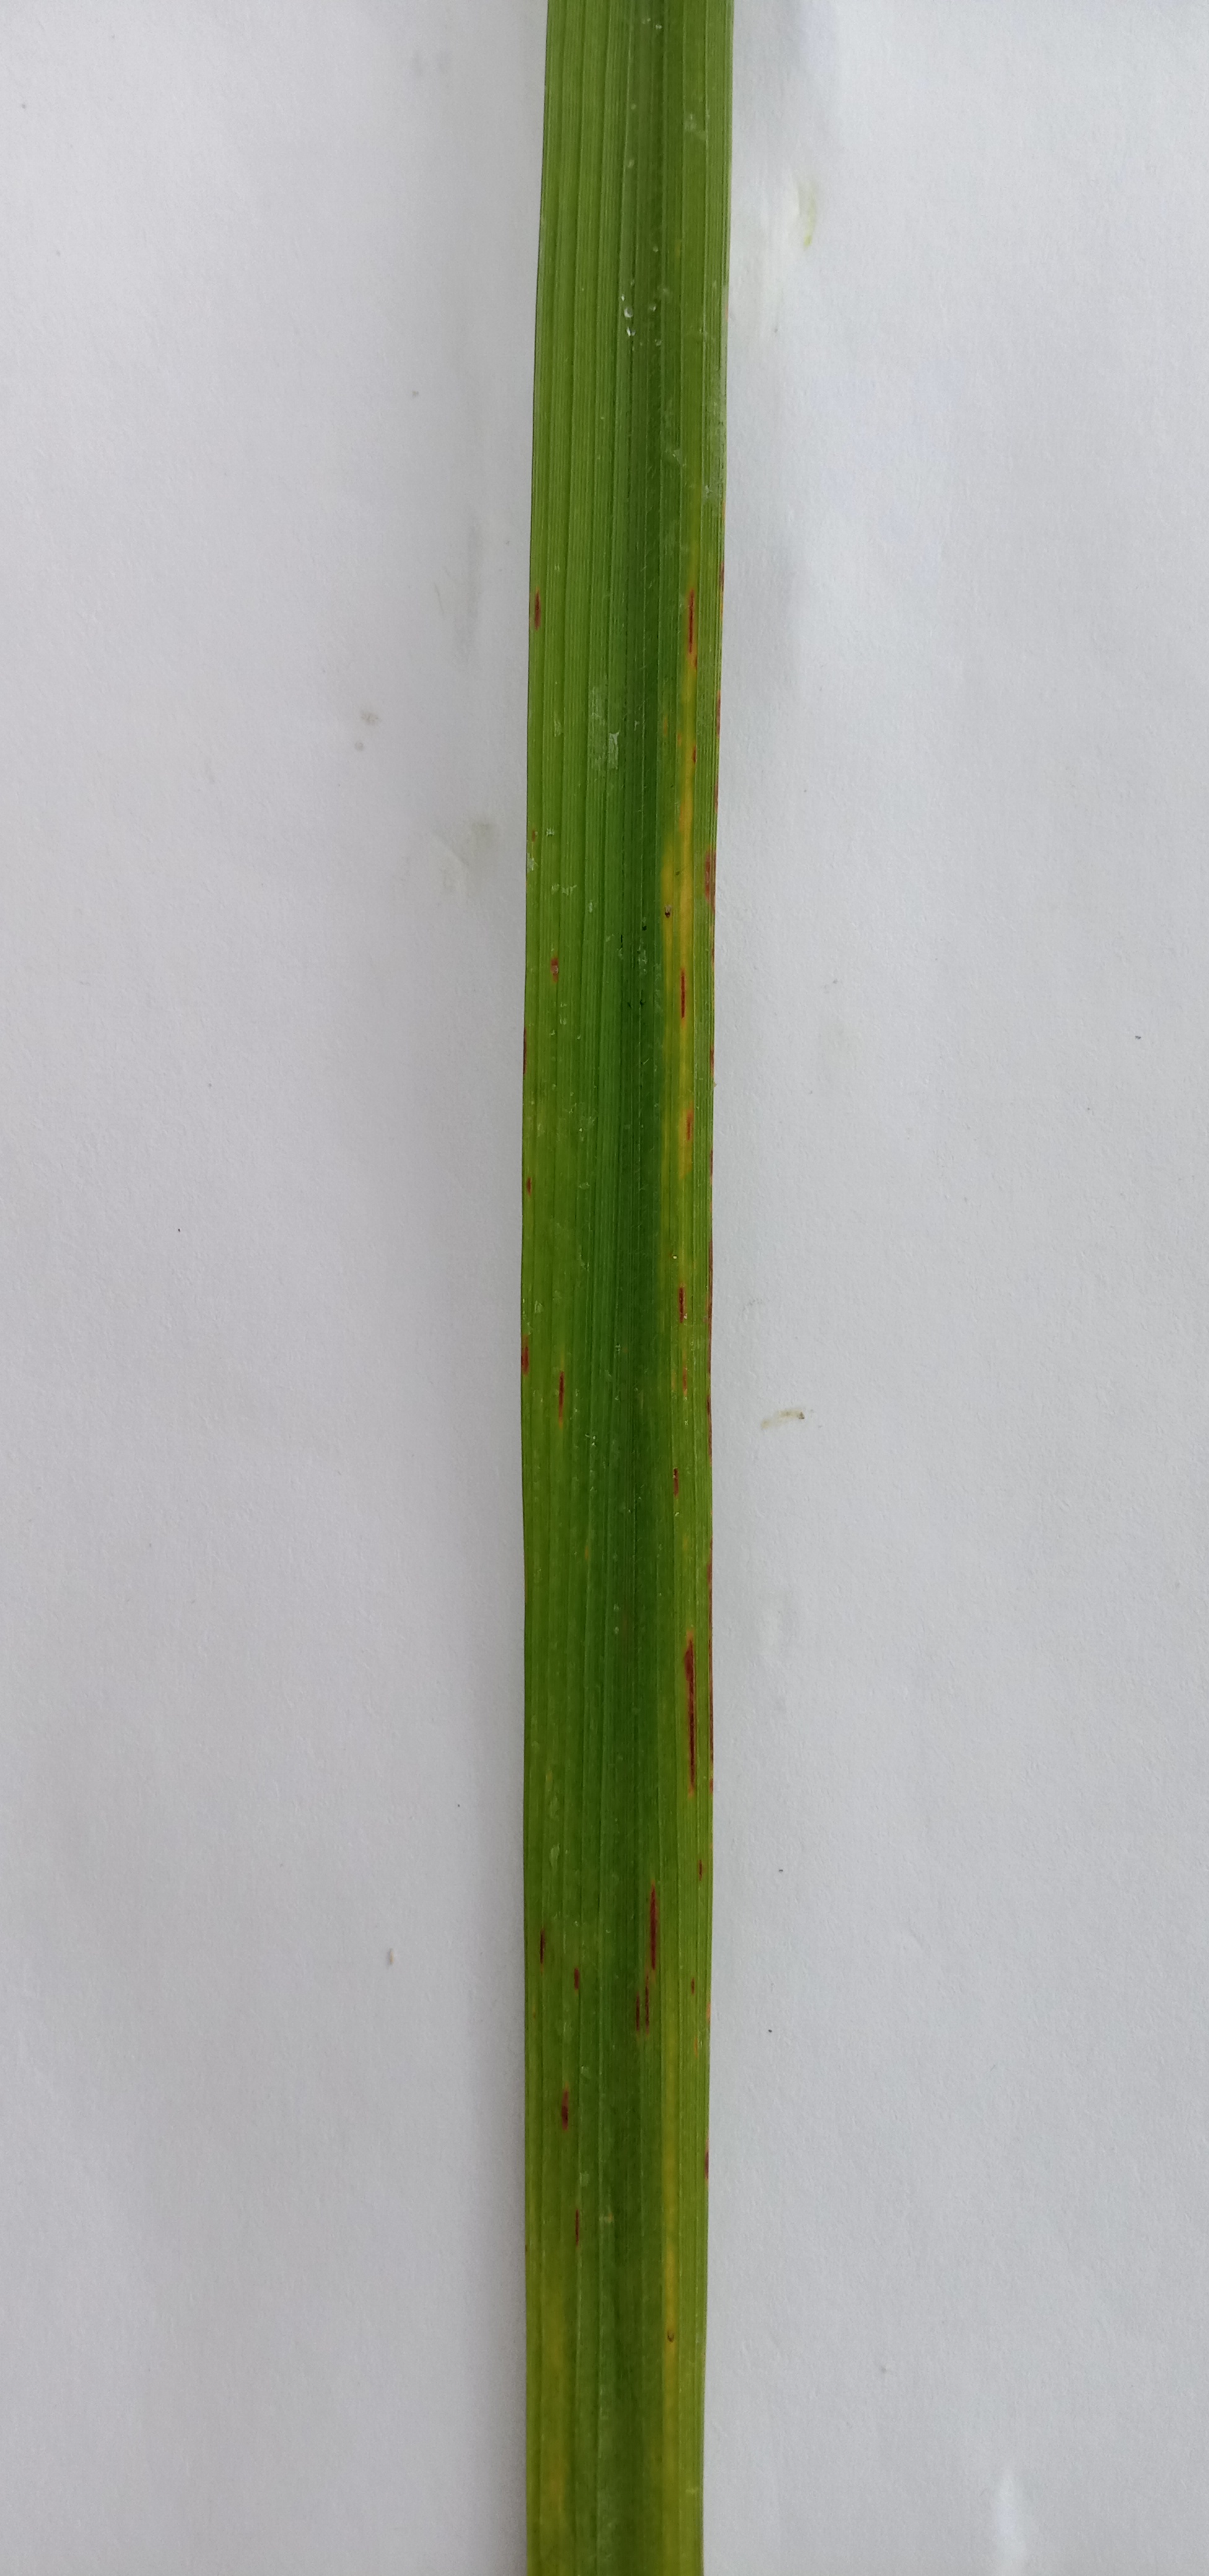
Label: Rice___Leaf_Blast